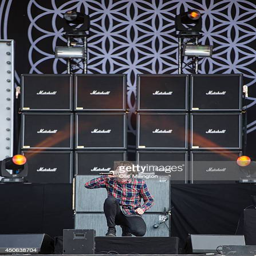
artist of artist performs on stage at festival